Nuraghe Antigori

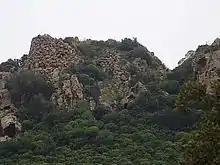
Nuraghe Antigori

The Nuraghe Antigori is a nuragic complex dating back to the second millennium BC. It's located in the municipality of Sarroch, in the Metropolitan City of Cagliari.